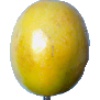
Label: Maracuja 1